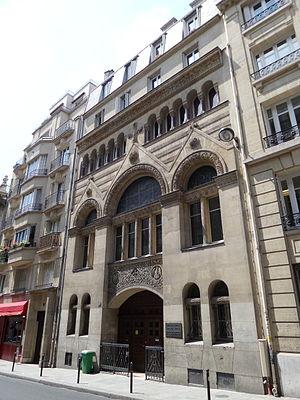
Église évangélique allemande de Paris
La « Christuskirche », l'Église protestante allemande à Paris est un édifice religieux situé dans le 9ᵉ arrondissement de Paris.